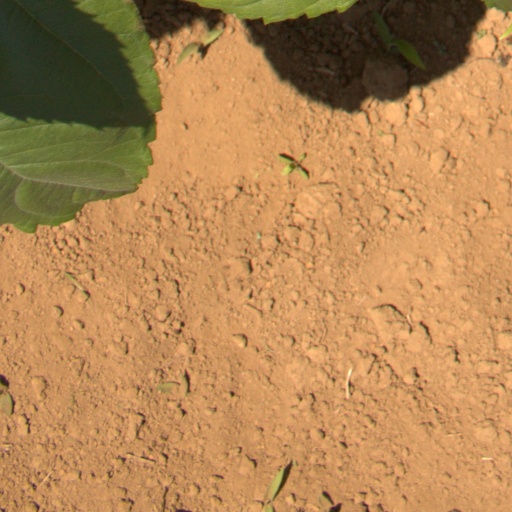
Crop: Jerusalem artichoke